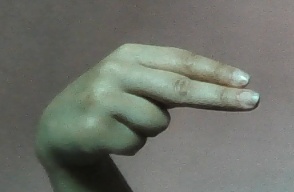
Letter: ain